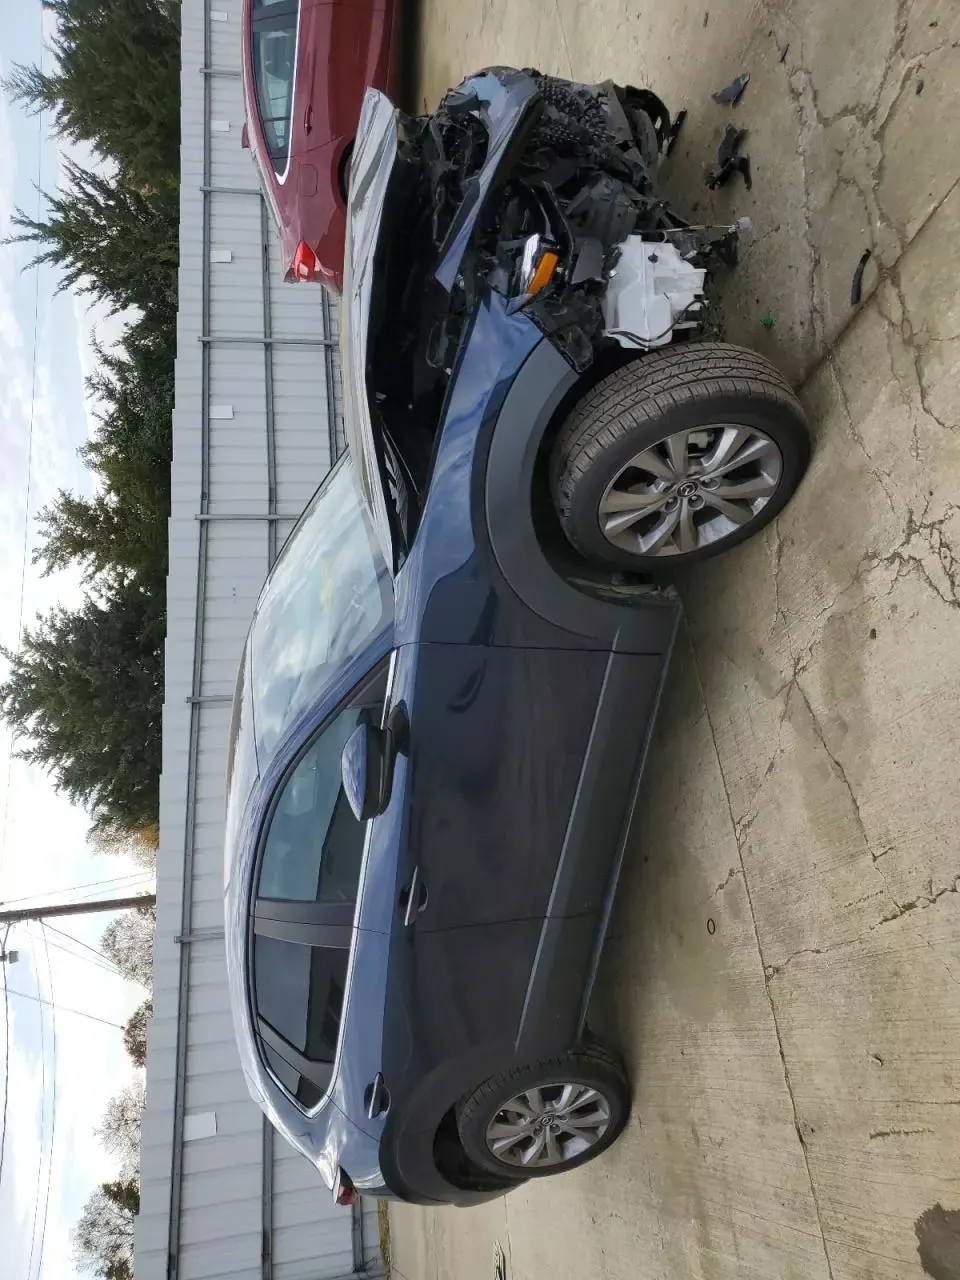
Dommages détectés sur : pare-choc avant, feu avant droit, capot, aile avant droite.
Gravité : majeur